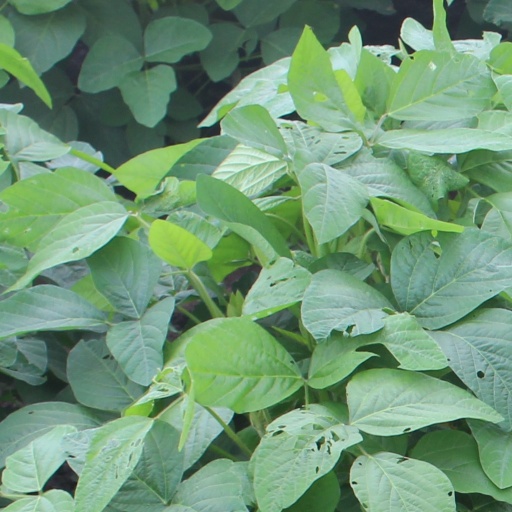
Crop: soybean